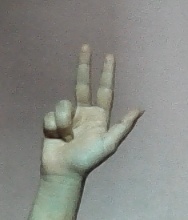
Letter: al